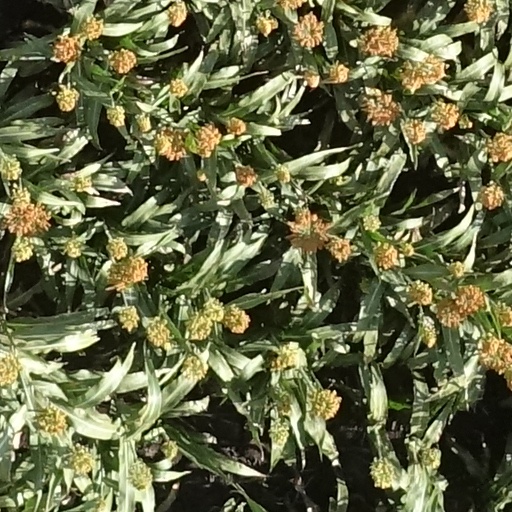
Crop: sorghum